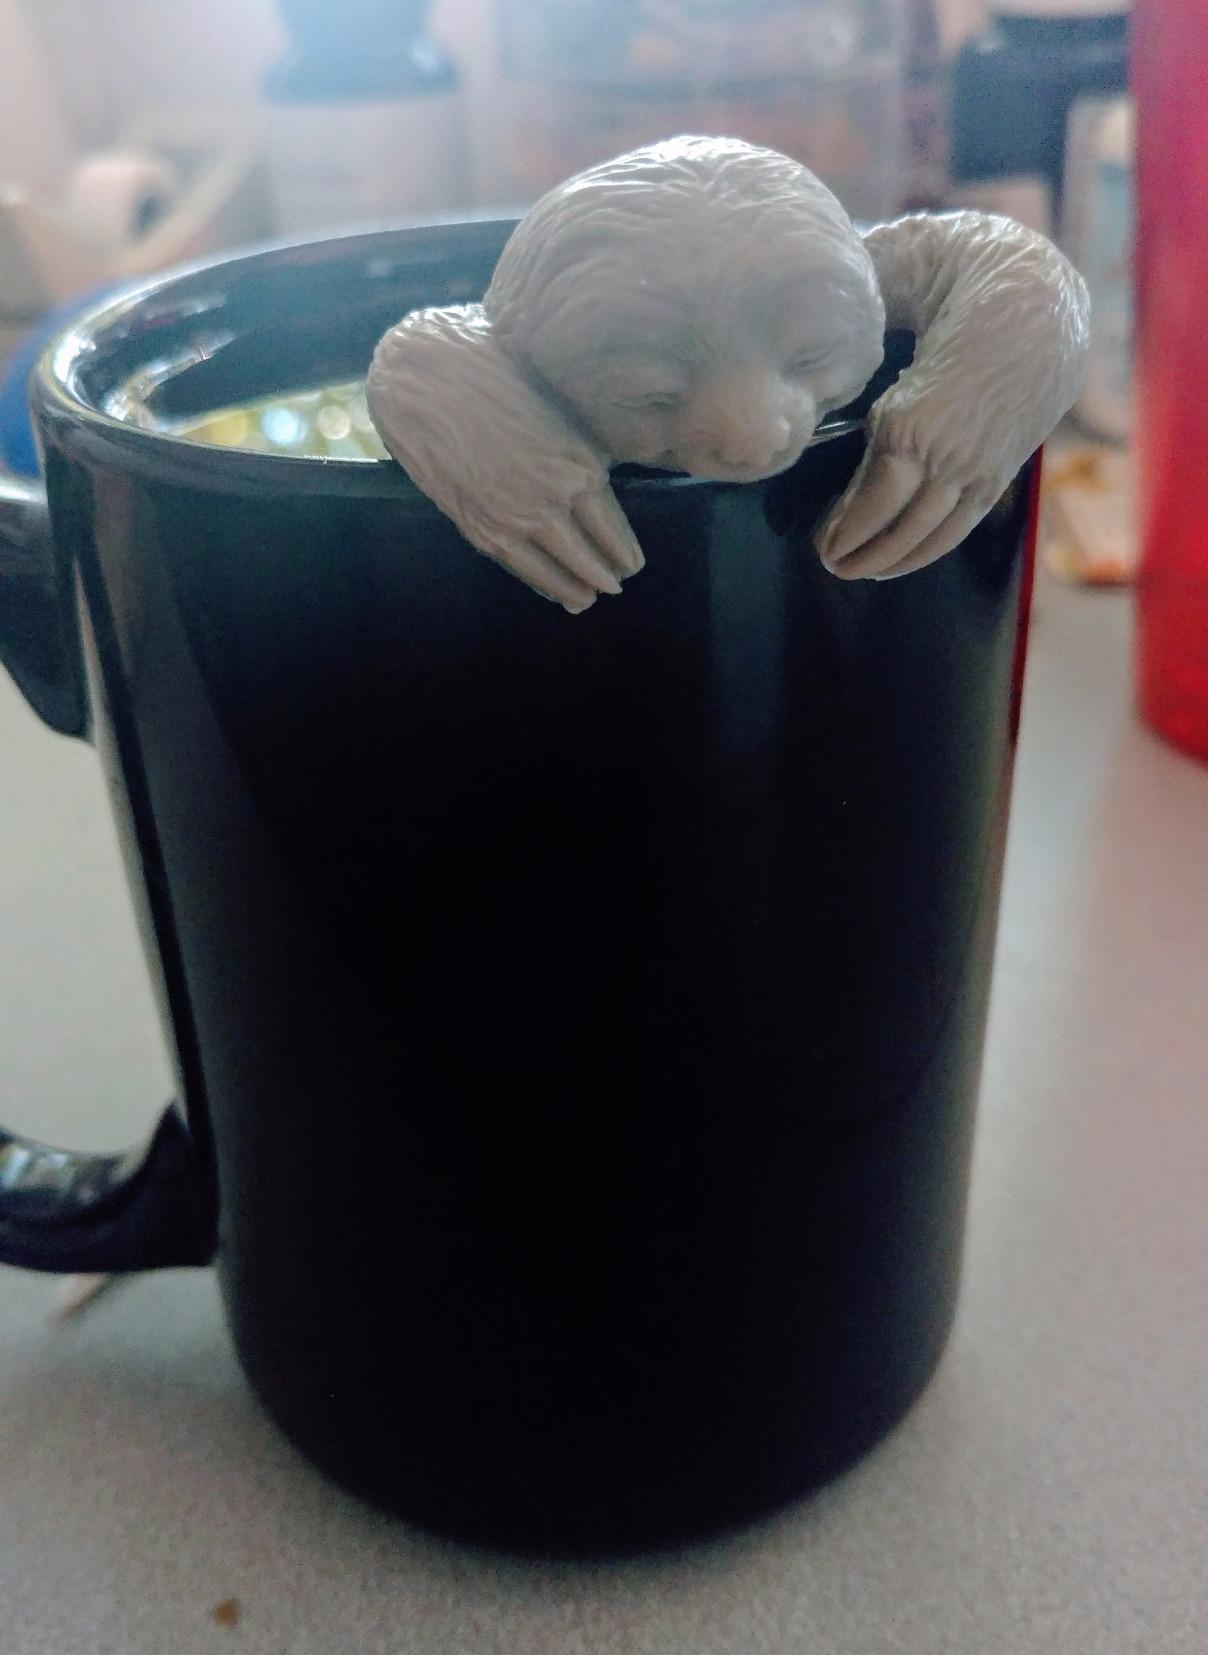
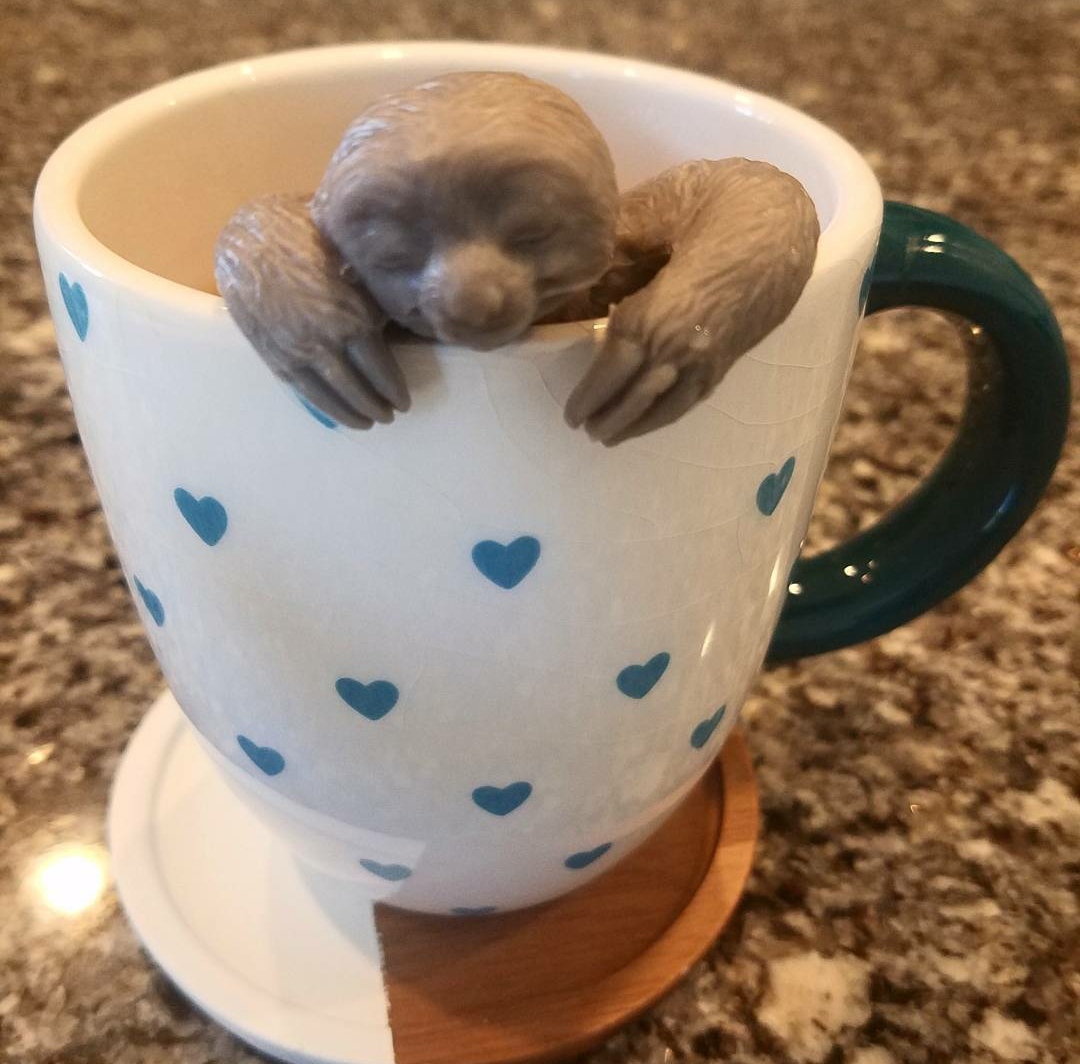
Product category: items_tea
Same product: yes